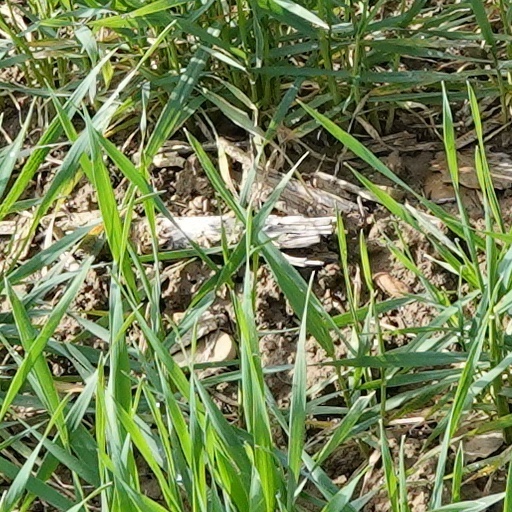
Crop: wheat